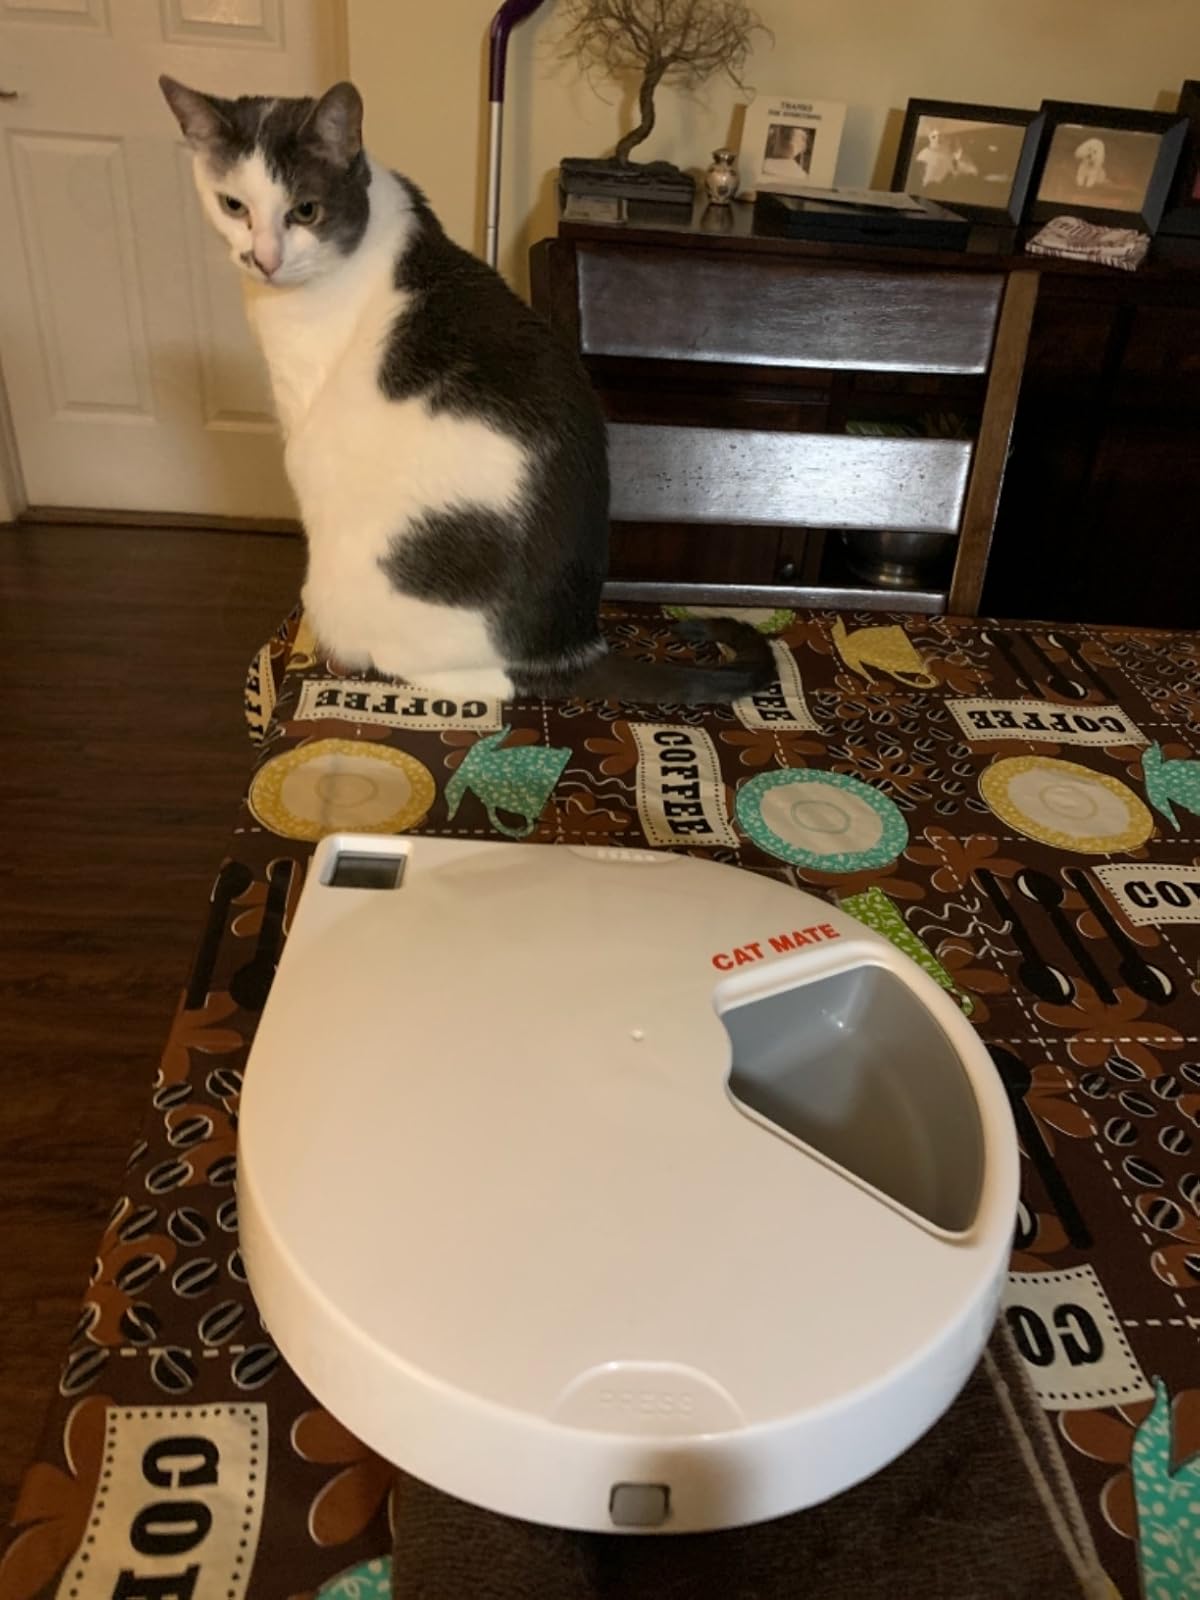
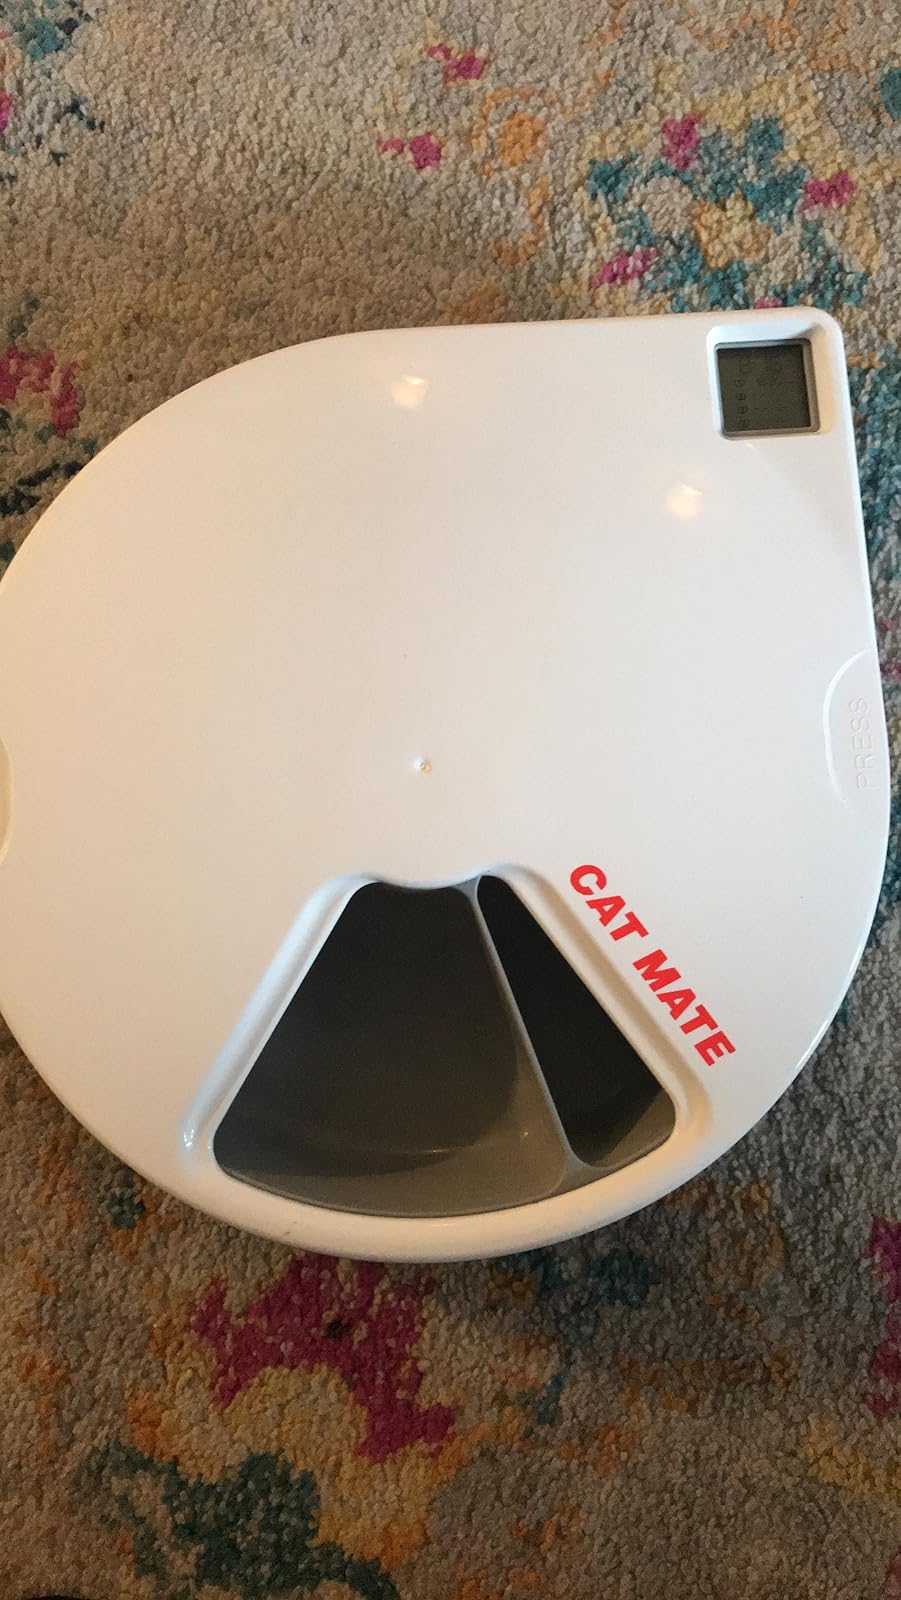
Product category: items_feeder
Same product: yes